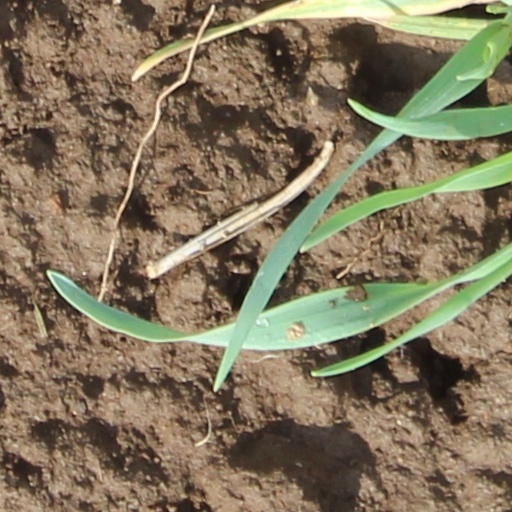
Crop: wheat